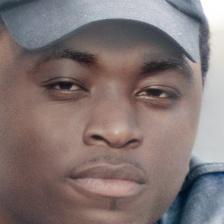
Label: faces